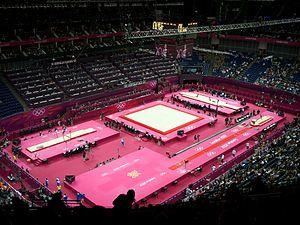
North green arena, london 2012